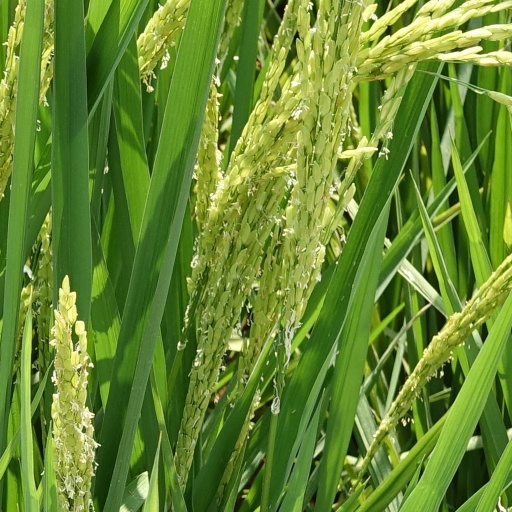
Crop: rice